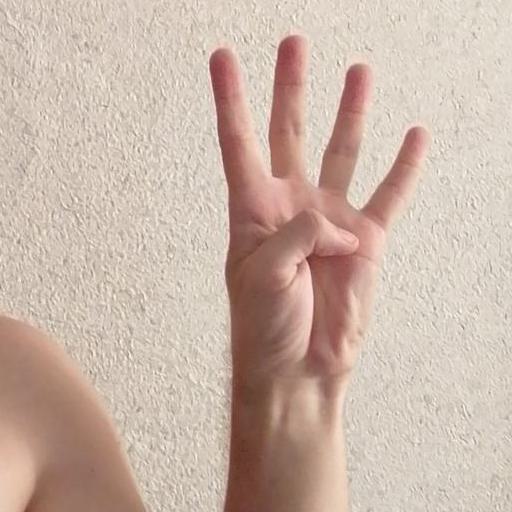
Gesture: four